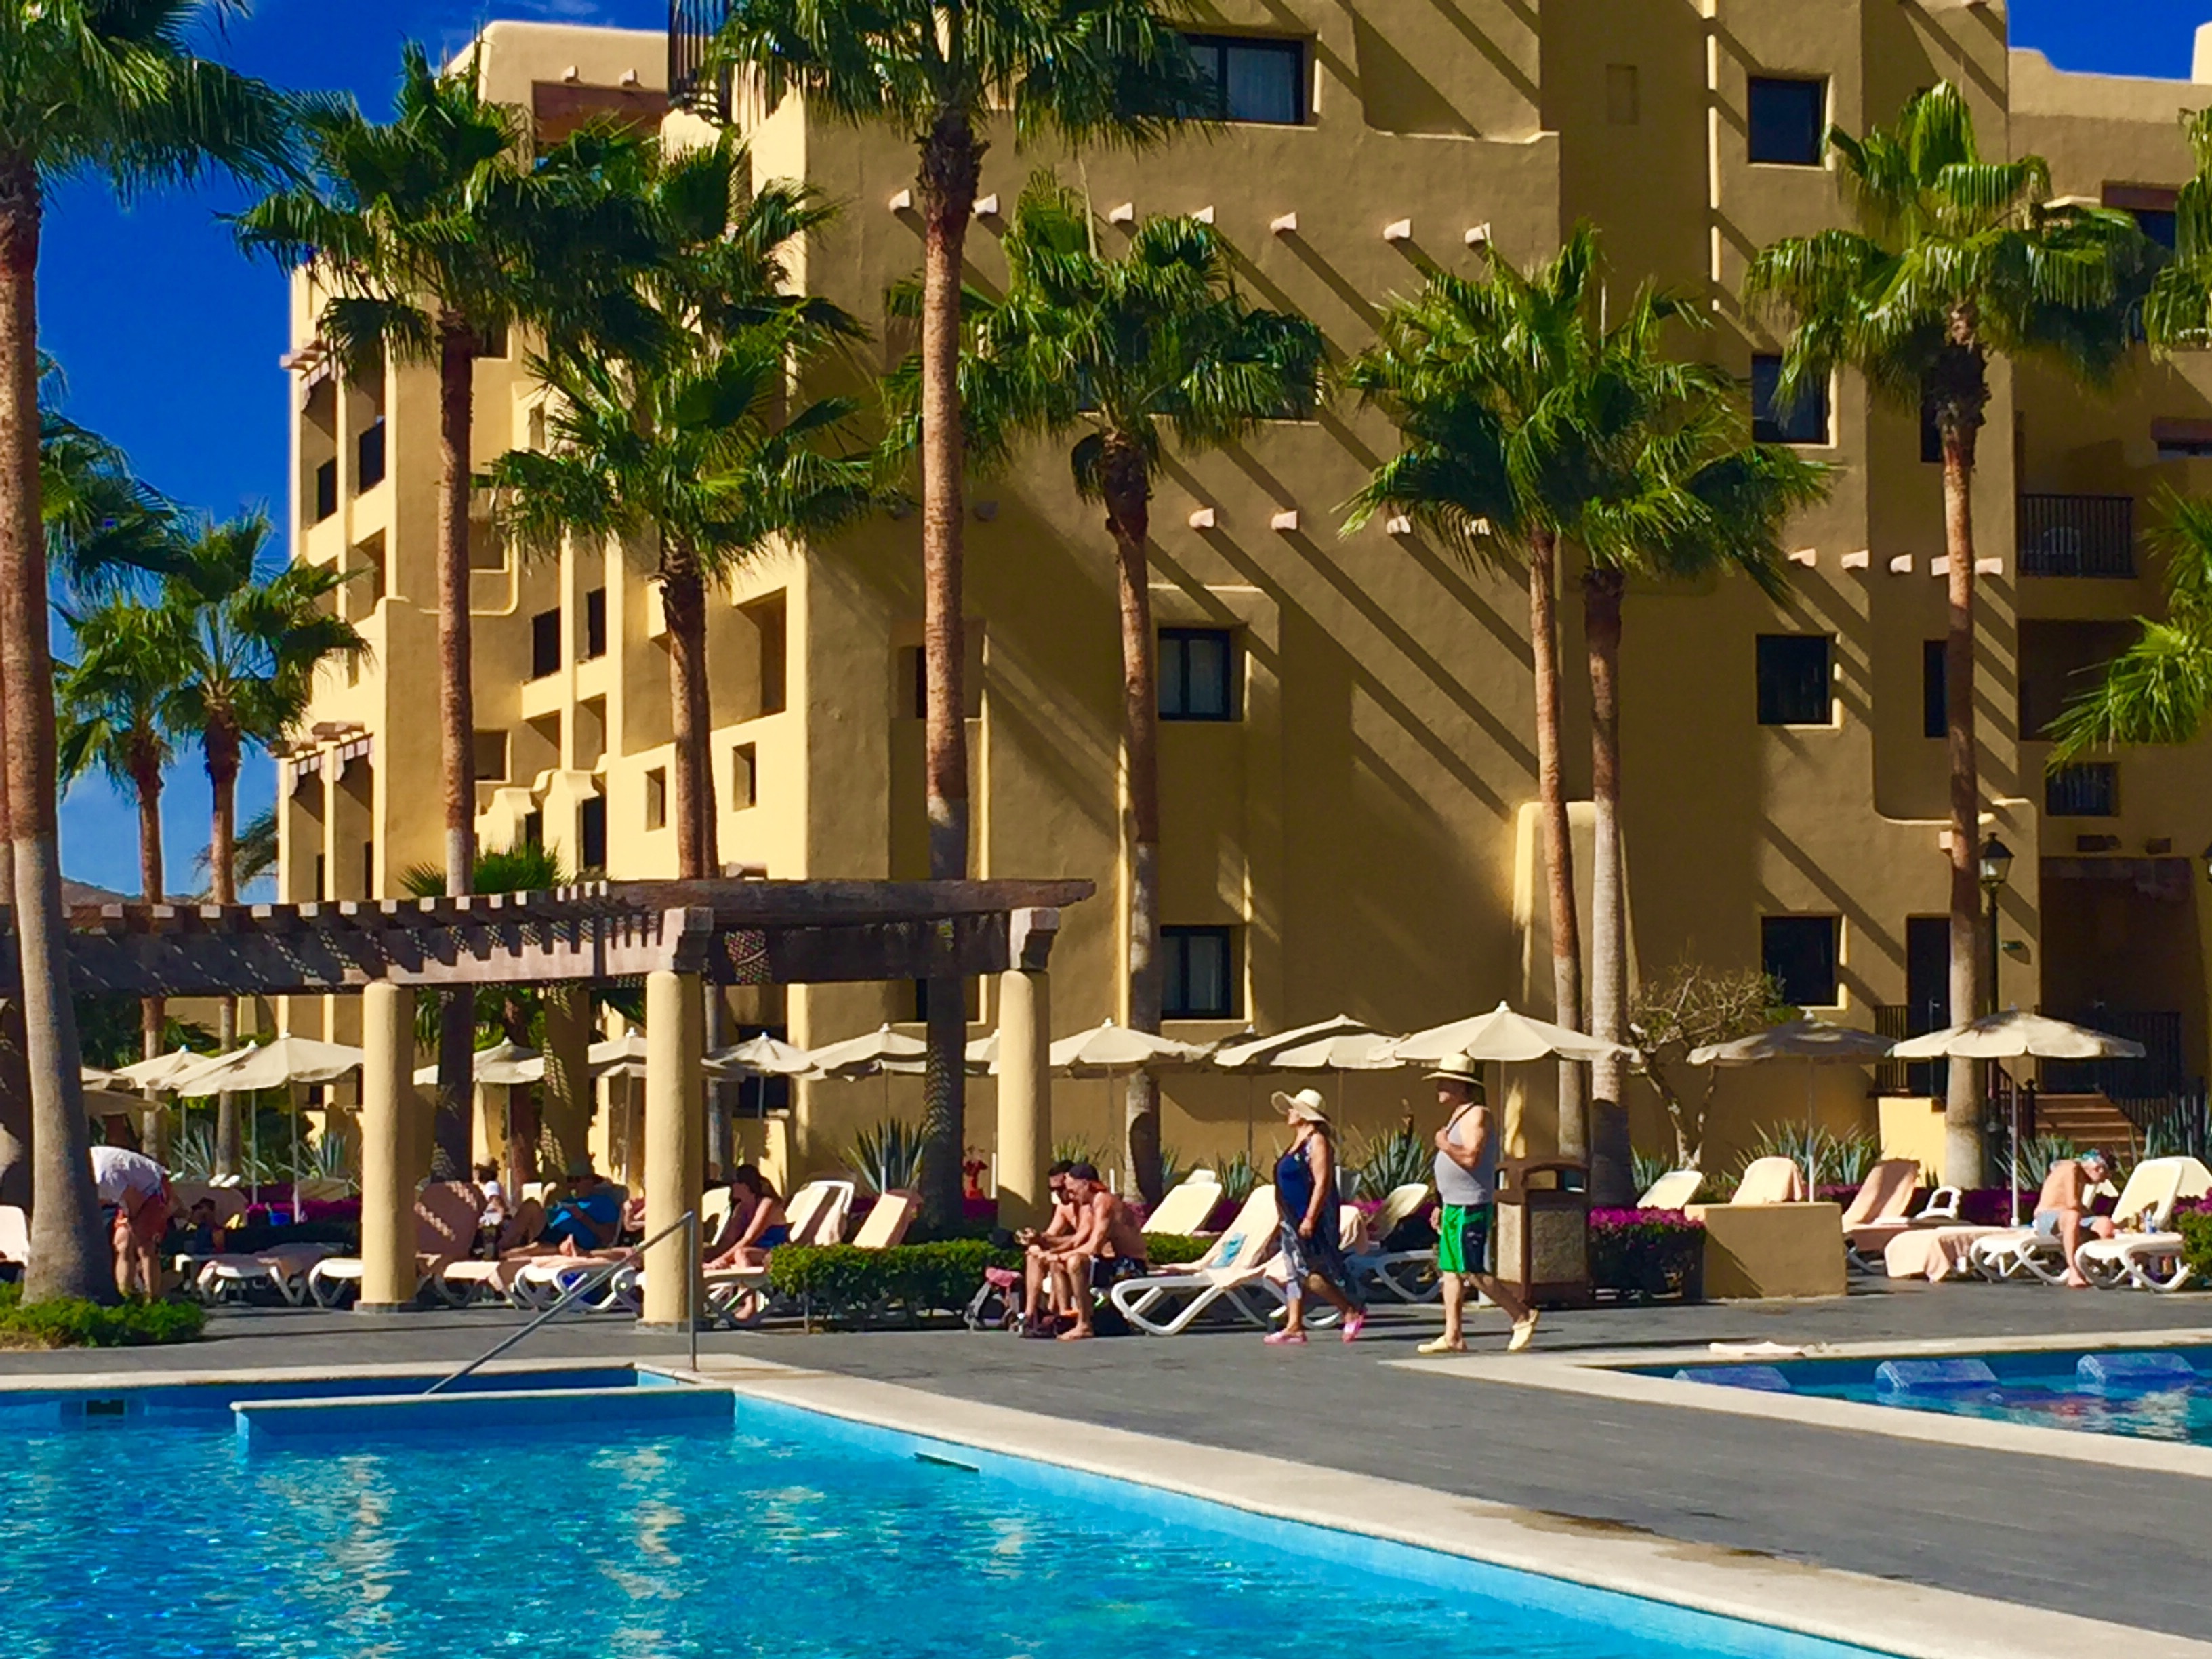
sunshine, vacation, pool, paradise, swimming pool, plaza, holiday, leisure, sunny, relaxation, resort, mexico, water park, destination, condominium, pool lounging